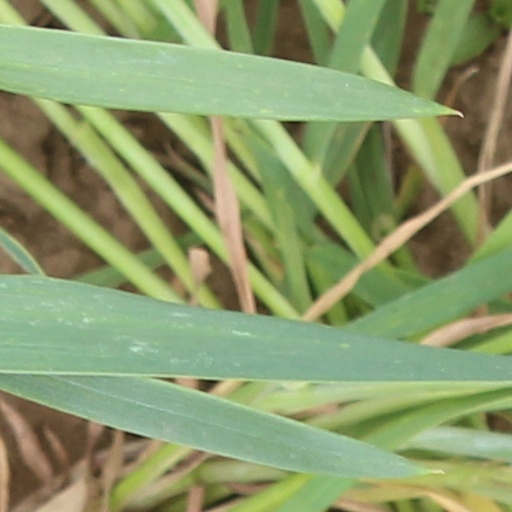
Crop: wheat